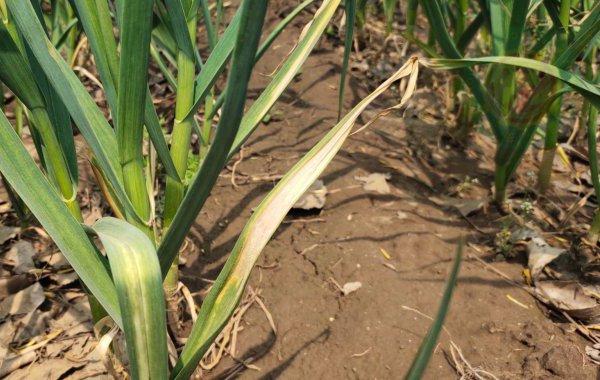
Plant: Garlic
Disease: garlic leaf blight